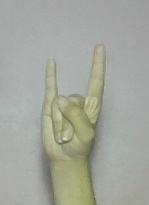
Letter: la